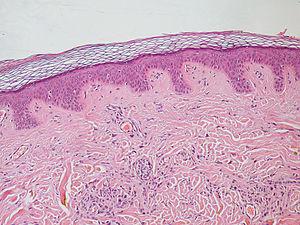
La jonction dermo-épidermique, appelée aussi lame basale épidermique ou membrane basale épidermique, est la région tissulaire qui sépare le derme de l'épiderme.
En anatomie, l’épiderme est la couche superficielle de la peau dont la surface est formée de cellules mortes kératinisées qui desquament. Son épaisseur est variable selon les endroits du corps. Il est formé d'un tissu épithélial stratifié, kératinisé, pavimenteux, squameux et non vascularisé qui recouvre le derme. Les kératinocytes sont le principal type cellulaire représenté dans ce tissu, cellules extrêmement dynamiques qui subissent une prolifération et une différenciation permanentes aux termes desquelles elles se transforment en cellules mortes, s'éliminant régulièrement par desquamation. L’origine embryologique de l’épiderme est dans l’ectoderme, feuillet externe de l’embryon.